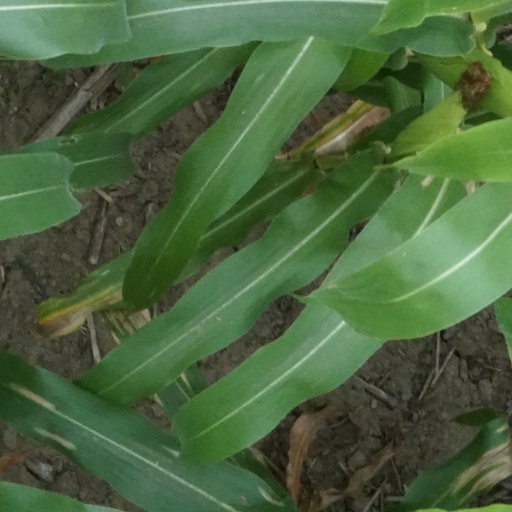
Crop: maize; corn